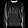
Label: Pullover